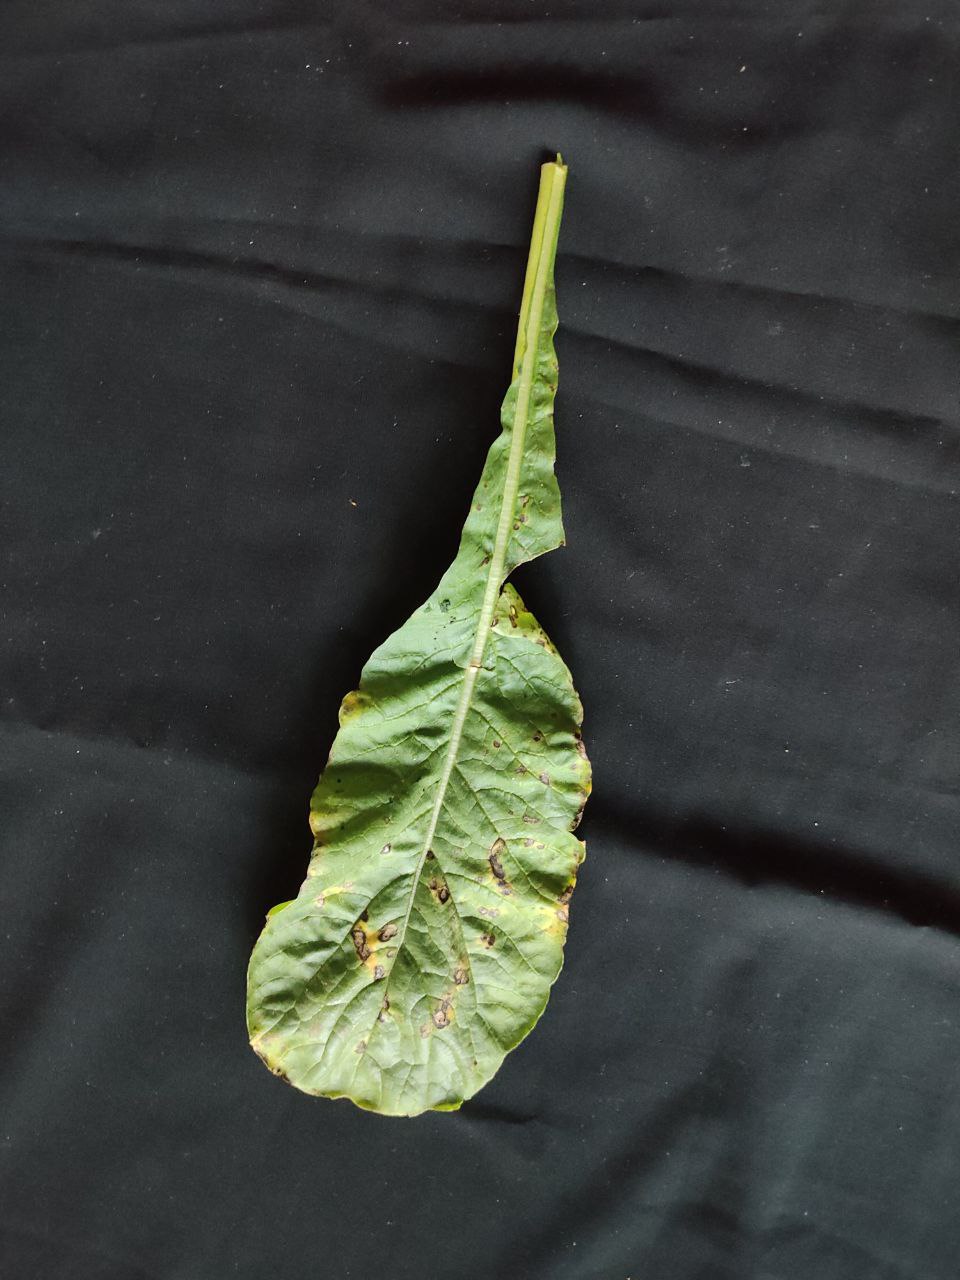
Label: Black leaf spot